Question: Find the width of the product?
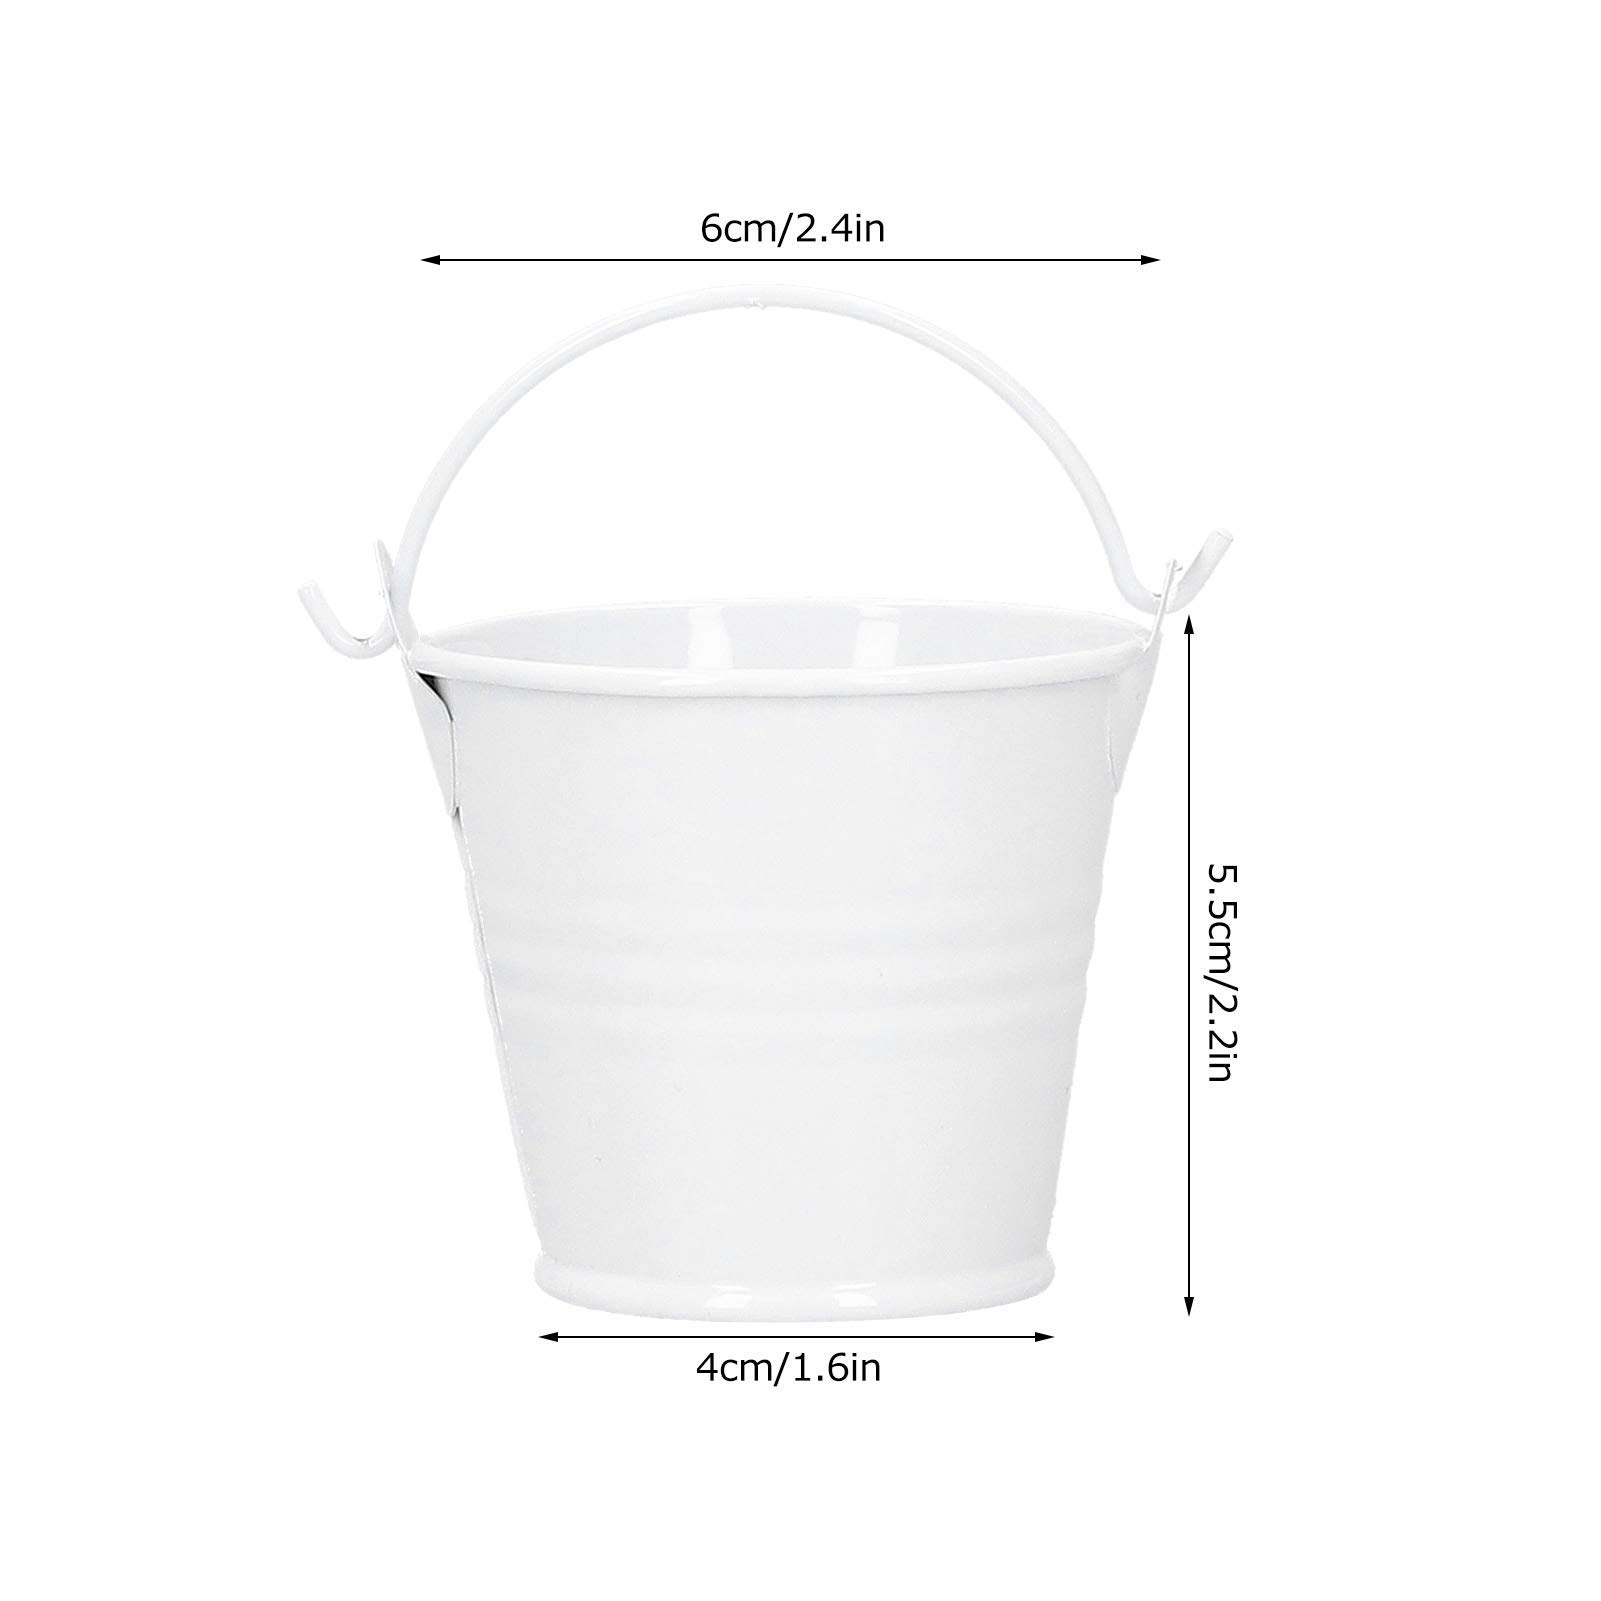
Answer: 6.0 centimetre